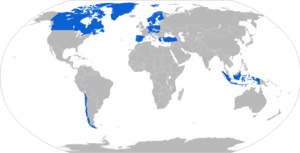
Le Leopard 2 est un char de combat allemand développé initialement pour remplacer les M48 Patton utilisés par la Bundeswehr et évoluer aux côtés du Leopard 1 déjà en service.